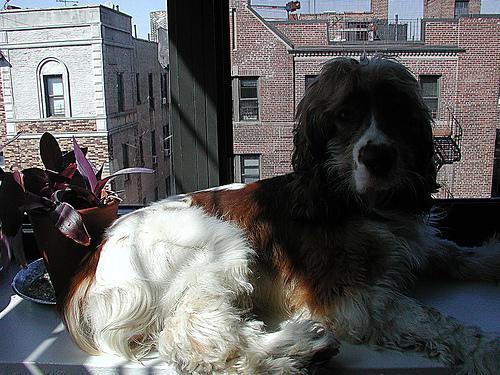
cocker_spaniel